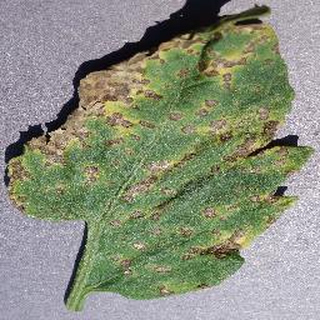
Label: tomato_septoria_leaf_spot